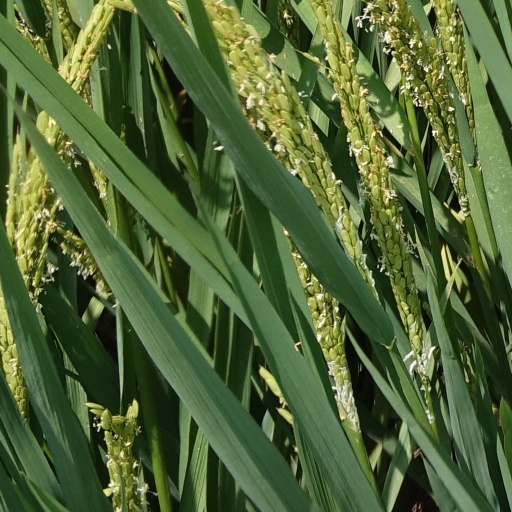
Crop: rice